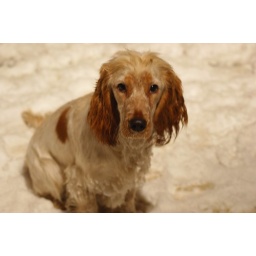
Her 1st time in snow running round like a mad dog